Max von Forckenbeck

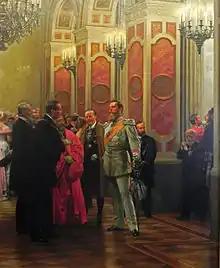
Mayor Forckenbeck (left) and Crown Prince Frederick at the Berlin Court Ball 1878, painting by Anton von Werner (1895)

When the Prussian Constitutional Conflict between the Prussian House of Representatives and King William I broke out in 1862, Forckenbeck as leader of the Progressive Party avoided an open debate with the new Prussian minister president Otto von Bismarck. Due to his prudent efforts toward an understanding he was made President of the House of Representatives from 1866 to 1873. After the Prussian-led unification of Germany in 1871, he was President of the Reichstag parliament from the federal election of 1874 until 1879. During that time, in 1866–67, Forckenbeck, along with others, founded the National Liberal Party, a right-wing offshoot of the Progressives. On 8 July 1872 he was elected Mayor of Breslau (Wroclaw)in Silesia.